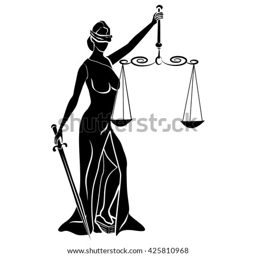
libra black vector illustration isolated on a transparent background #